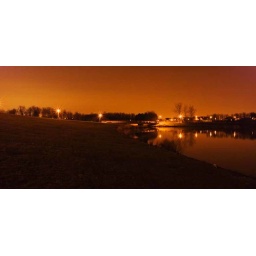
Furzton lake at night - reflections in the water